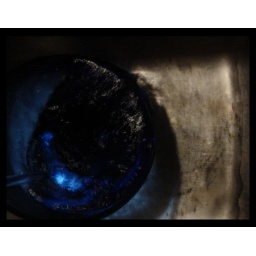
An experiment with light and a blue glass plate on top of a blue glass bowl, in a metal sink. No retouches.